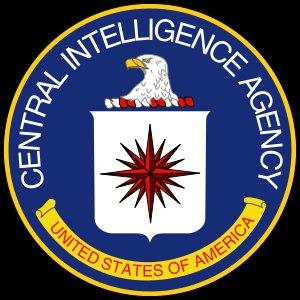
L'opération DBROCKSTARS fut une opération de la Central Intelligence Agency dirigée par Tom S. – un ancien des Special Forces d’une quarantaine d’années, chef de la base avancée de la CIA à Suleymanieh dans le Kurdistan irakien sous la supervision de Charlie Seidel – qui deviendra le premier chef de poste à Bagdad après la chute du régime baasiste – qui recrute puis actionne un réseau composé de 87 informateurs irakiens dont certains haut placés qui ont été équipés de téléphone par satellite Thuraya pour maintenir une voie de communication et indiquer les points faibles du régime irakien.
Alpha est une série de bande dessinée de la collection Troisième vague publiée par Le Lombard. Série d'espionnage hyperréaliste, elle met en scène un agent de la CIA et son adjointe Sheena Ferguson.
La fuite d'information, appelée aussi fuite de données, peut provenir soit d'une déperdition soit d'une divulgation inopportune de données, ce qui met en cause la sécurité matérielle et juridique de l'information.
Le Chaton acoustique est une opération de la direction de la science et technologie de la CIA en projet entre 1961 et 1966.
La Special Activities Division ou SA Division, est un service de la direction des opérations de la Central Intelligence Agency, responsable de ses actions clandestines telles que la propagande, l'action politique et les opérations paramilitaires.
Le projet MK-Ultra, dévoilé en 1975, est le nom de code d'un projet secret illégal de la CIA des années 1950 à 1970 visant à développer les techniques de manipulation mentale.